Yichud

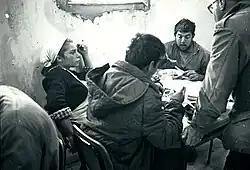
A woman may be secluded with a man if one or more additional men are present.

"Yichud" is alleviated when the door is open. This principle is known as "pesach pasuach lireshus harabim" (lit. an open doorway to the public domain). The Shulchan Aruch rules: "If the door is open to the public domain, there is no concern of yichud." This ruling has been interpreted and enlarged in various ways: 1. the door is actually open 2. when the door is closed but unlocked 3. then door is locked, but somebody with a key is liable to come in at any time 4. the door is locked, but there is a reasonable possibility that people may knock on the door and expect to be answered (according to Moshe Feinstein). A woman being secluded with another man is also justified when people outside can see through the window what is going on inside the house. In case of a close, long-standing friendship between the man and the woman, however, a more stringent behavior is expected. The leniency usually does not apply late at night, as there is little or no chance that people would come in unexpectedly then.